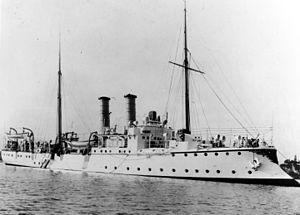
la SMS Jaguar est une canonnière de la marine impériale allemande de classe Iltis mise en service en 1898 et coulée en 1914.
La SMS Eber est une canonnière de classe Iltis, mise à l'eau par la marine impériale allemande, le 6 juin 1903. C'était la dernière-née de ses sister-ships, les canonnières SMS Iltis, SMS Jaguar, SMS Tiger, SMS Luchs et SMS Panther.